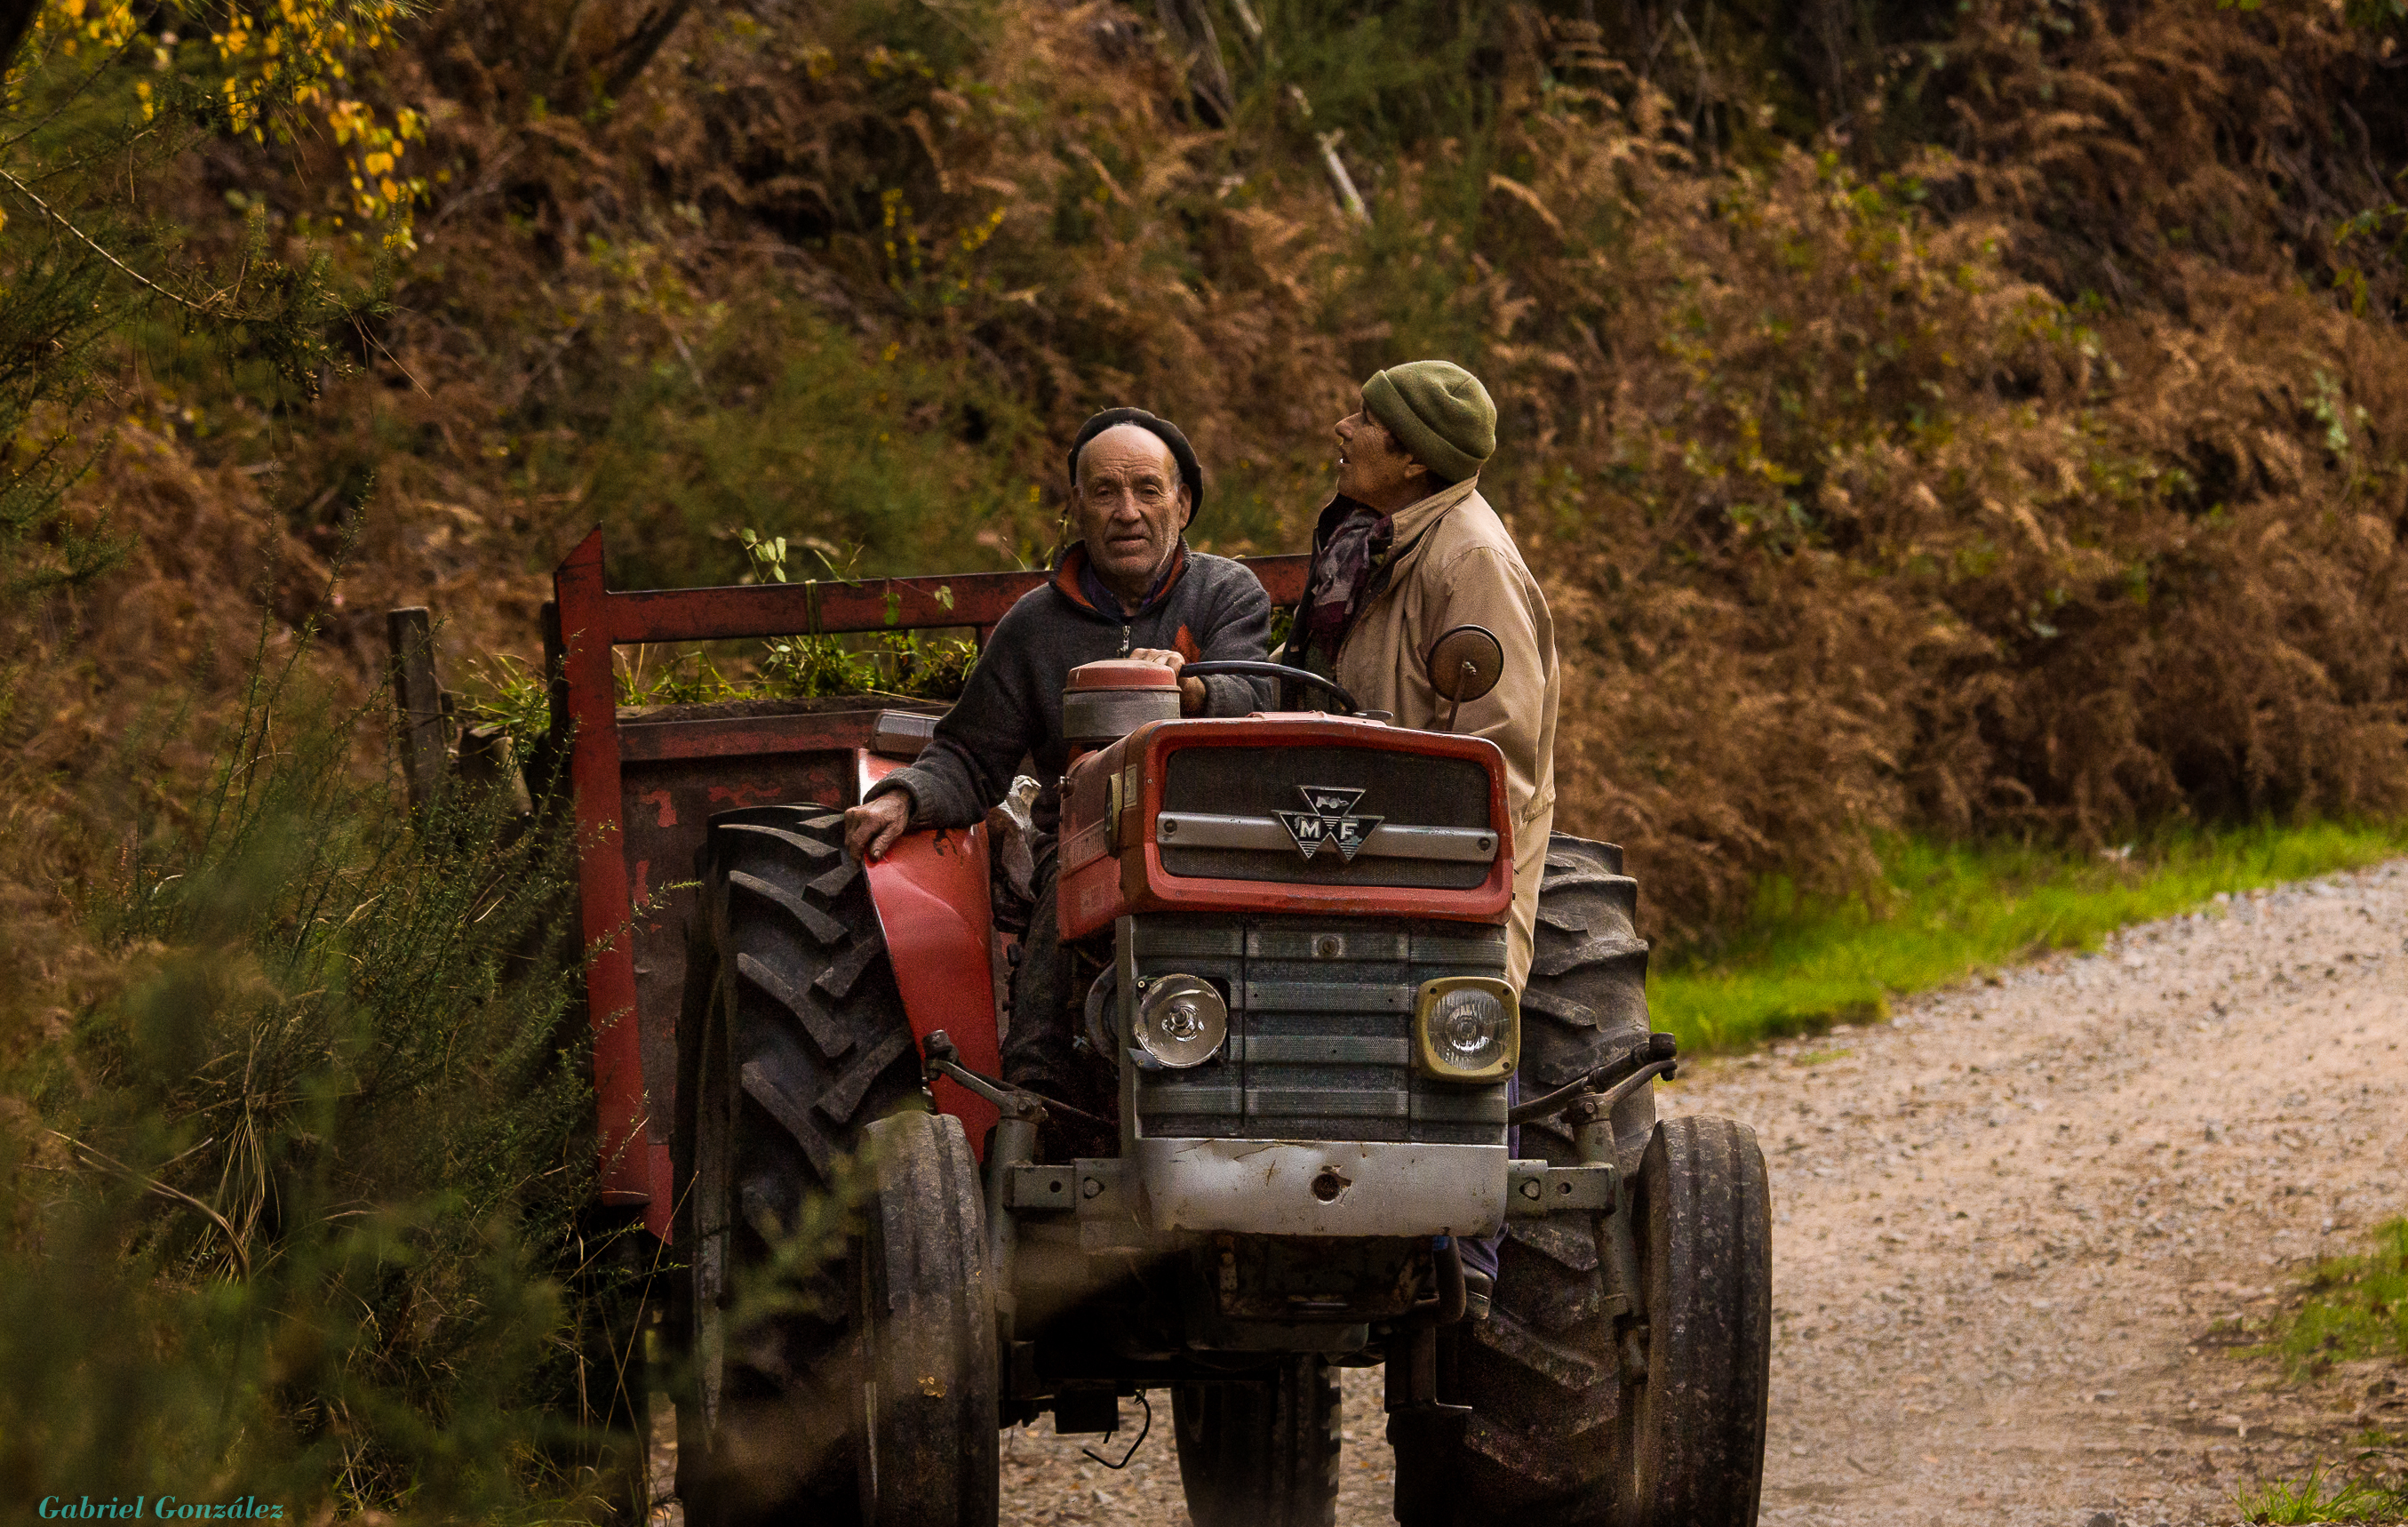
forest, trail, car, adventure, jeep, photo, vehicle, jungle, mud, spain, galicia, pontevedra, a77, safari, g, screenshot, ggl1, gaby1, xovesphoto, varios, some, sonya77, xelodegalicia, sonya77v, tamron180mmmacro, galiciarural, gabrielcoru a, epa a, all terrain vehicle, off road vehicle, automobile make, off roading